Laurence Housman

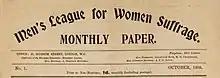
A newspaper published by the Men's League for Women's Suffrage in October 1909

Housman believed men should be an active participant of the suffrage movement. Therefore, Housman along with Israel Zangwill, Henry Nevinson and Henry Brailsford formed the Men’s League for Women’s Suffrage to propel the movement. These four writers were able to successfully convince some men in the 1910 general election to write Vote for Women on their ballot. He was also active in another male feminist group, the Men’s Social and Political Union.